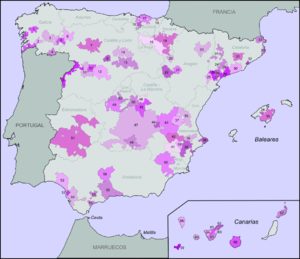
La dénomination d'origine, en espagnol, denominación de origen ou denominación de origen protegida, est un label de protection d'un terroir et d'un savoir-faire pour les produits espagnols. C'est l'équivalent en Espagne de l'appellation d'origine contrôlée française et de l'appellation d'origine protégée européenne.
La viticulture a été introduite en Espagne dans le Sud, par les Phéniciens, et sur les côtes orientales par les Grecs venant de Massalia. La colonisation romaine a structuré le vignoble actuel.